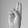
ASL letter: U